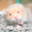
Label: hamster